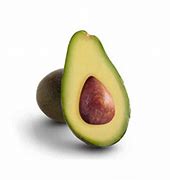
Label: Avocado